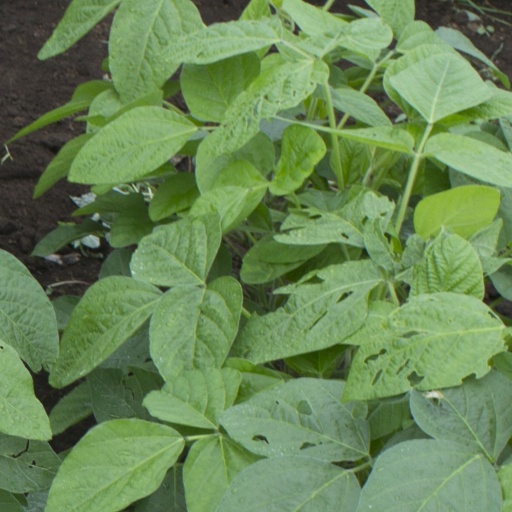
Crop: soybean